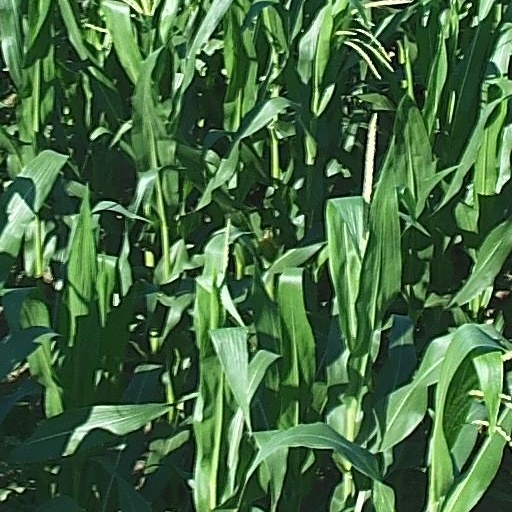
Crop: maize; corn